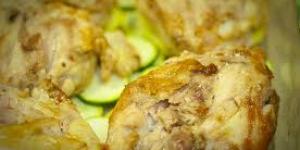
muslos de pollo con pina